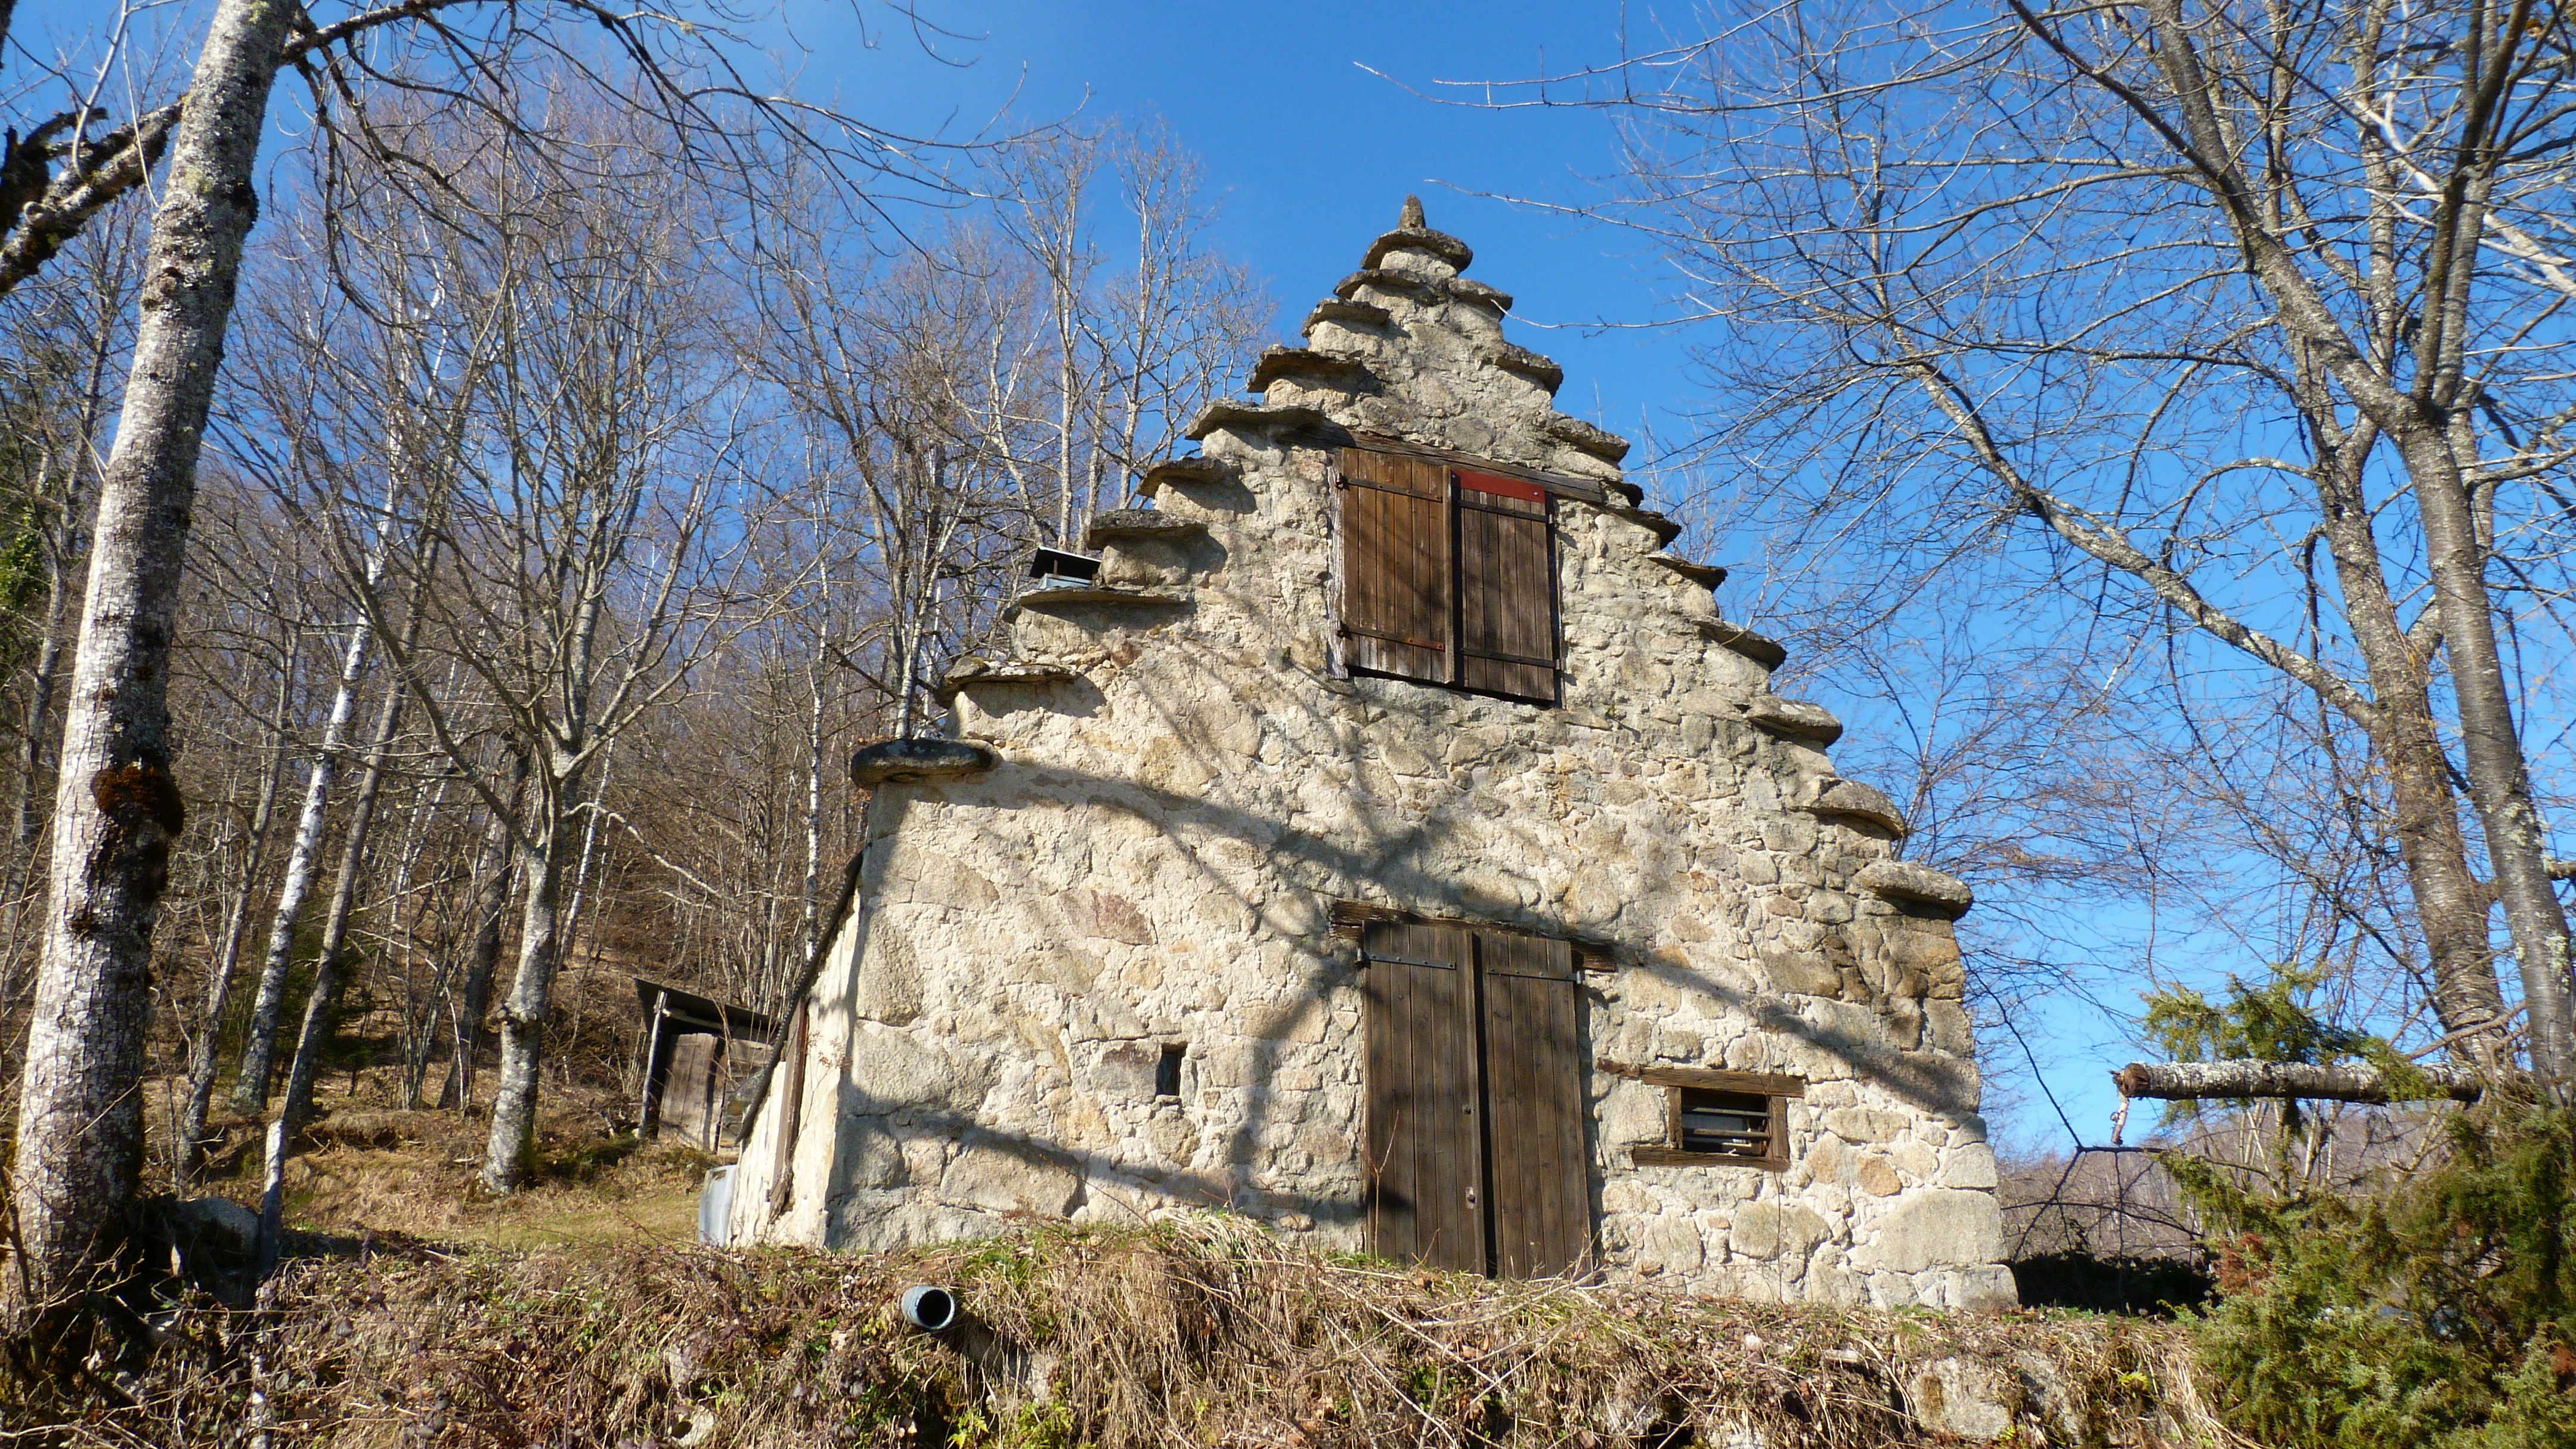
building, old, france, facade, church, chapel, place of worship, roofing, temple, ruins, pierre, roofs, grange, high ariege